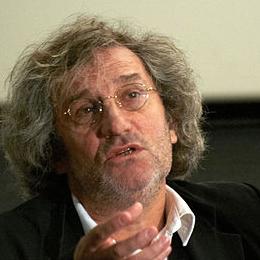
Age: 59